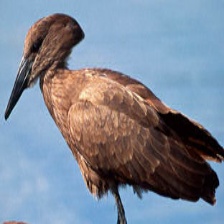
Species: HAMERKOP
Scientific name: SCOPUS UMBRETTA